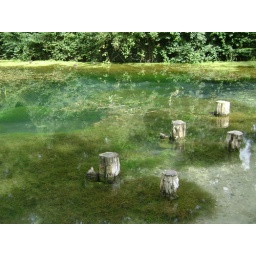
Near Albury, Surrey on the North Downs Way. Crystal clear water considered by some to be sacred.